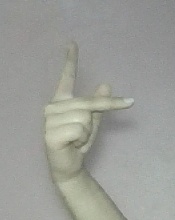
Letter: dha